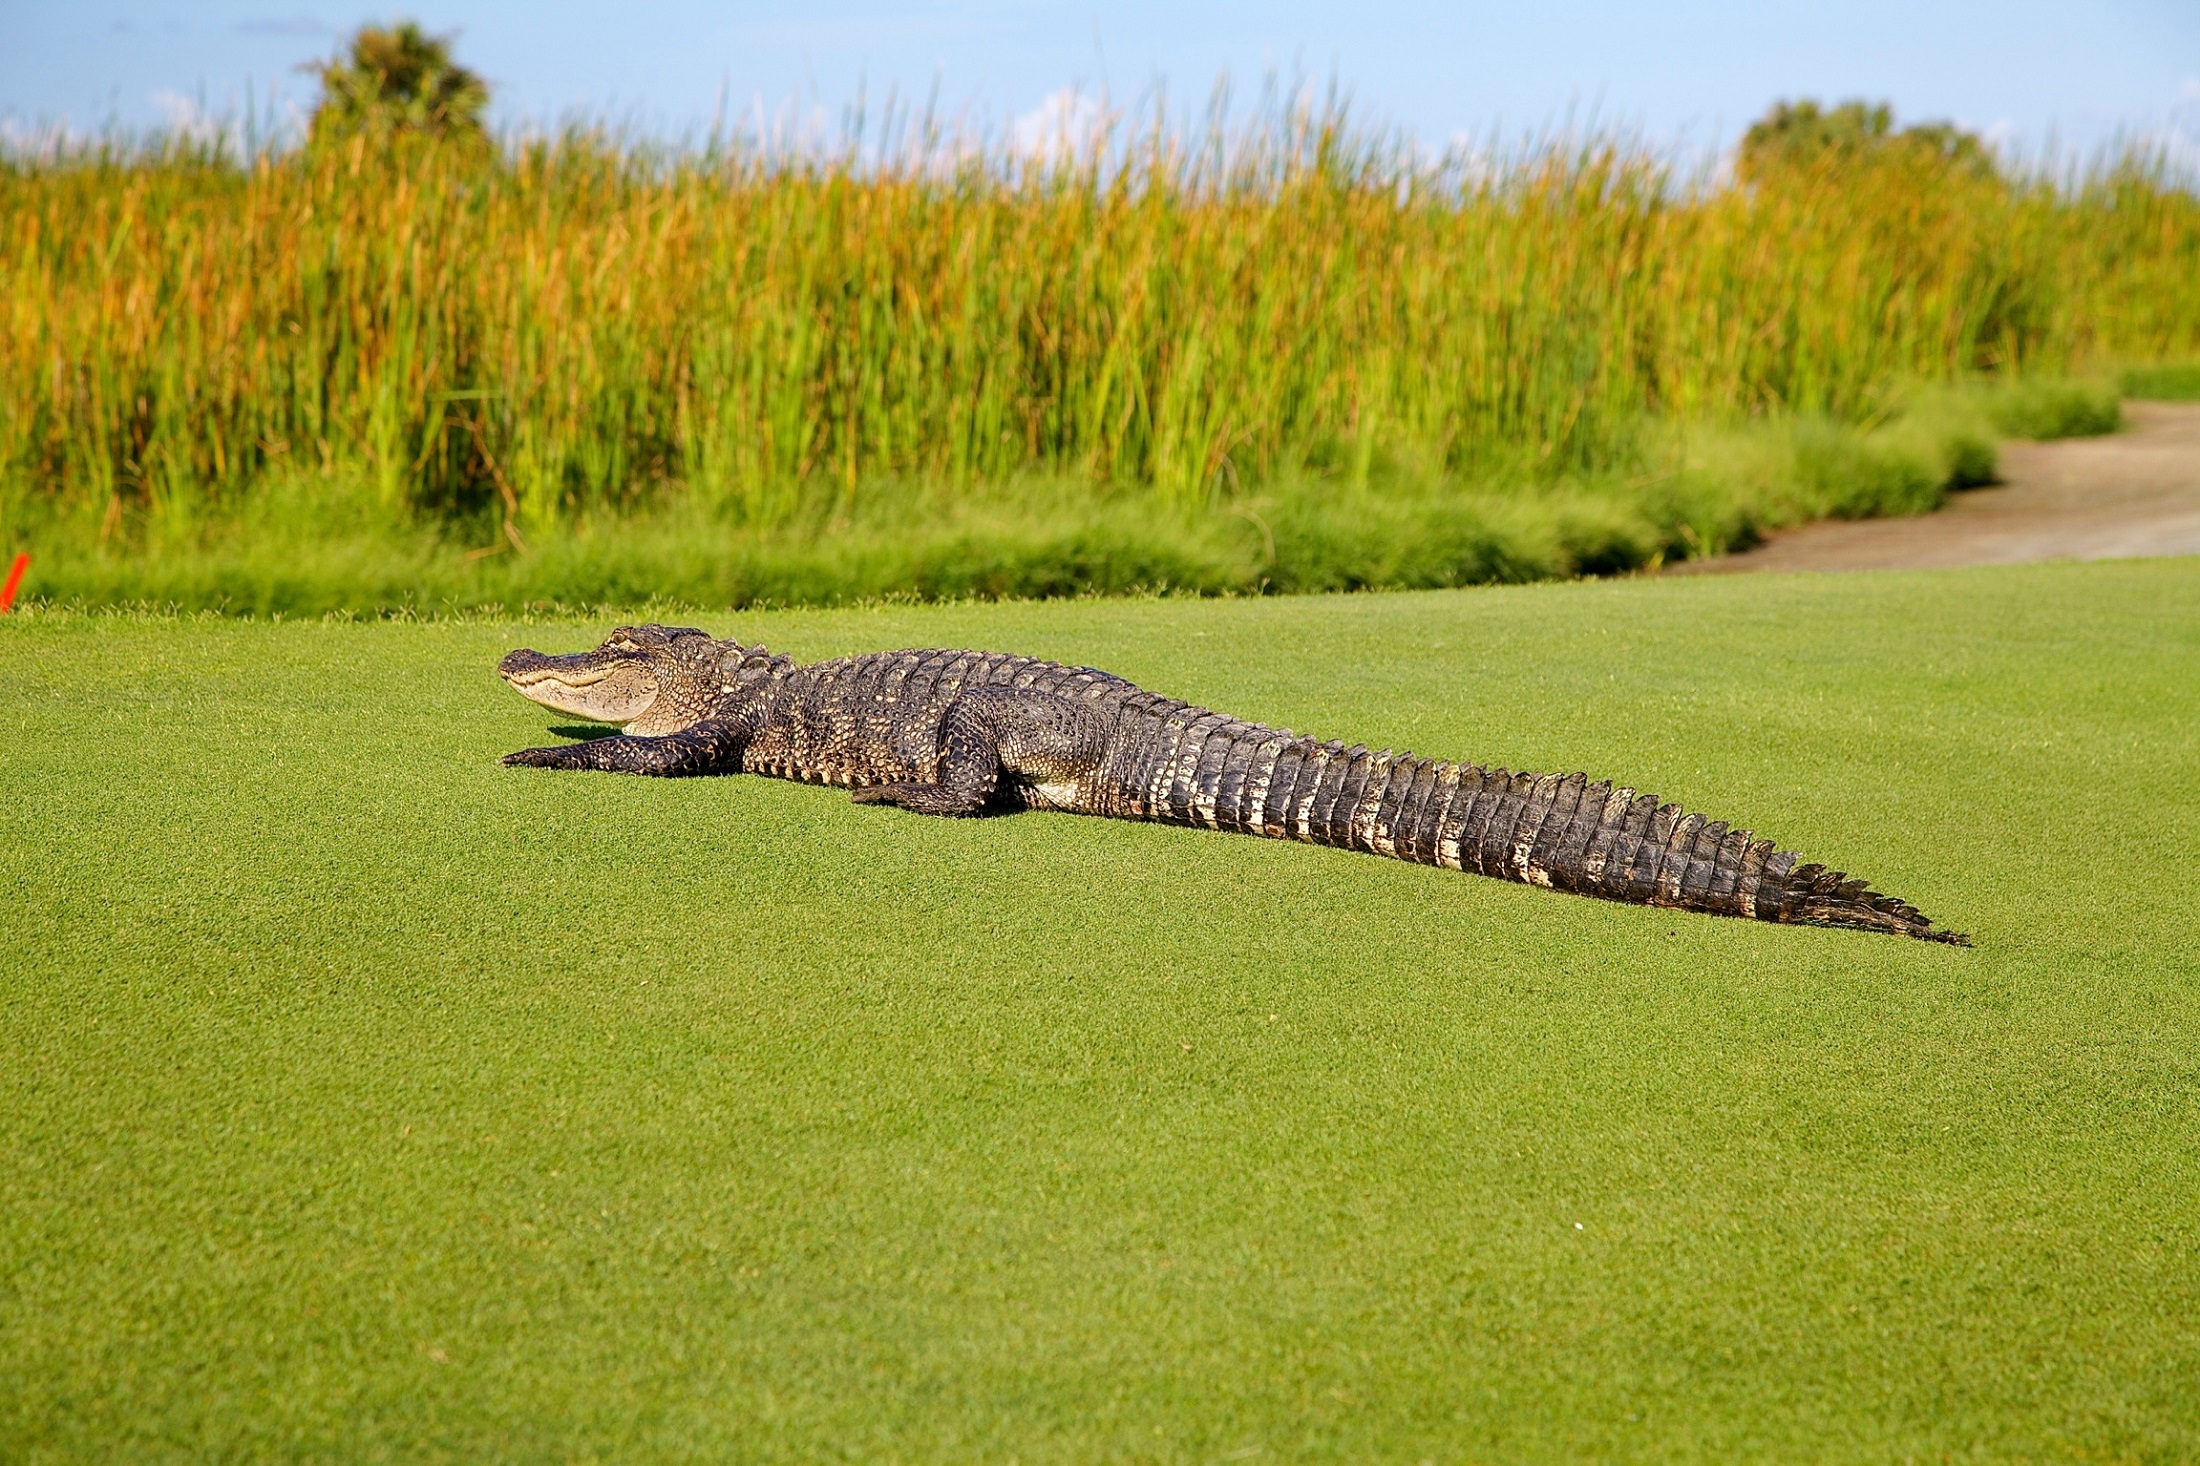
nature, grass, lawn, meadow, prairie, wildlife, portrait, tropical, predator, reptile, fauna, savanna, plain, golf course, crocodile, alligator, grassland, vegetation, wetland, habitat, resting, crocodilia, nile crocodile